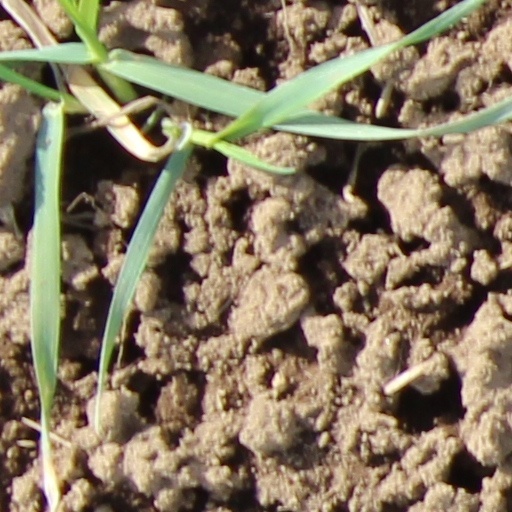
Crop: wheat